Kurbaan (1991 film)

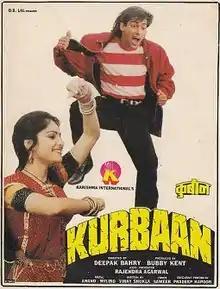
Audio Cassette Cover

Kurbaan is an Indian Hindi-language action drama film directed by Deepak Bahry, starring Salman Khan and Ayesha Jhulka. The film, which was released on 31 May 1991, marked Ayesha Jhulka's Hindi debut.